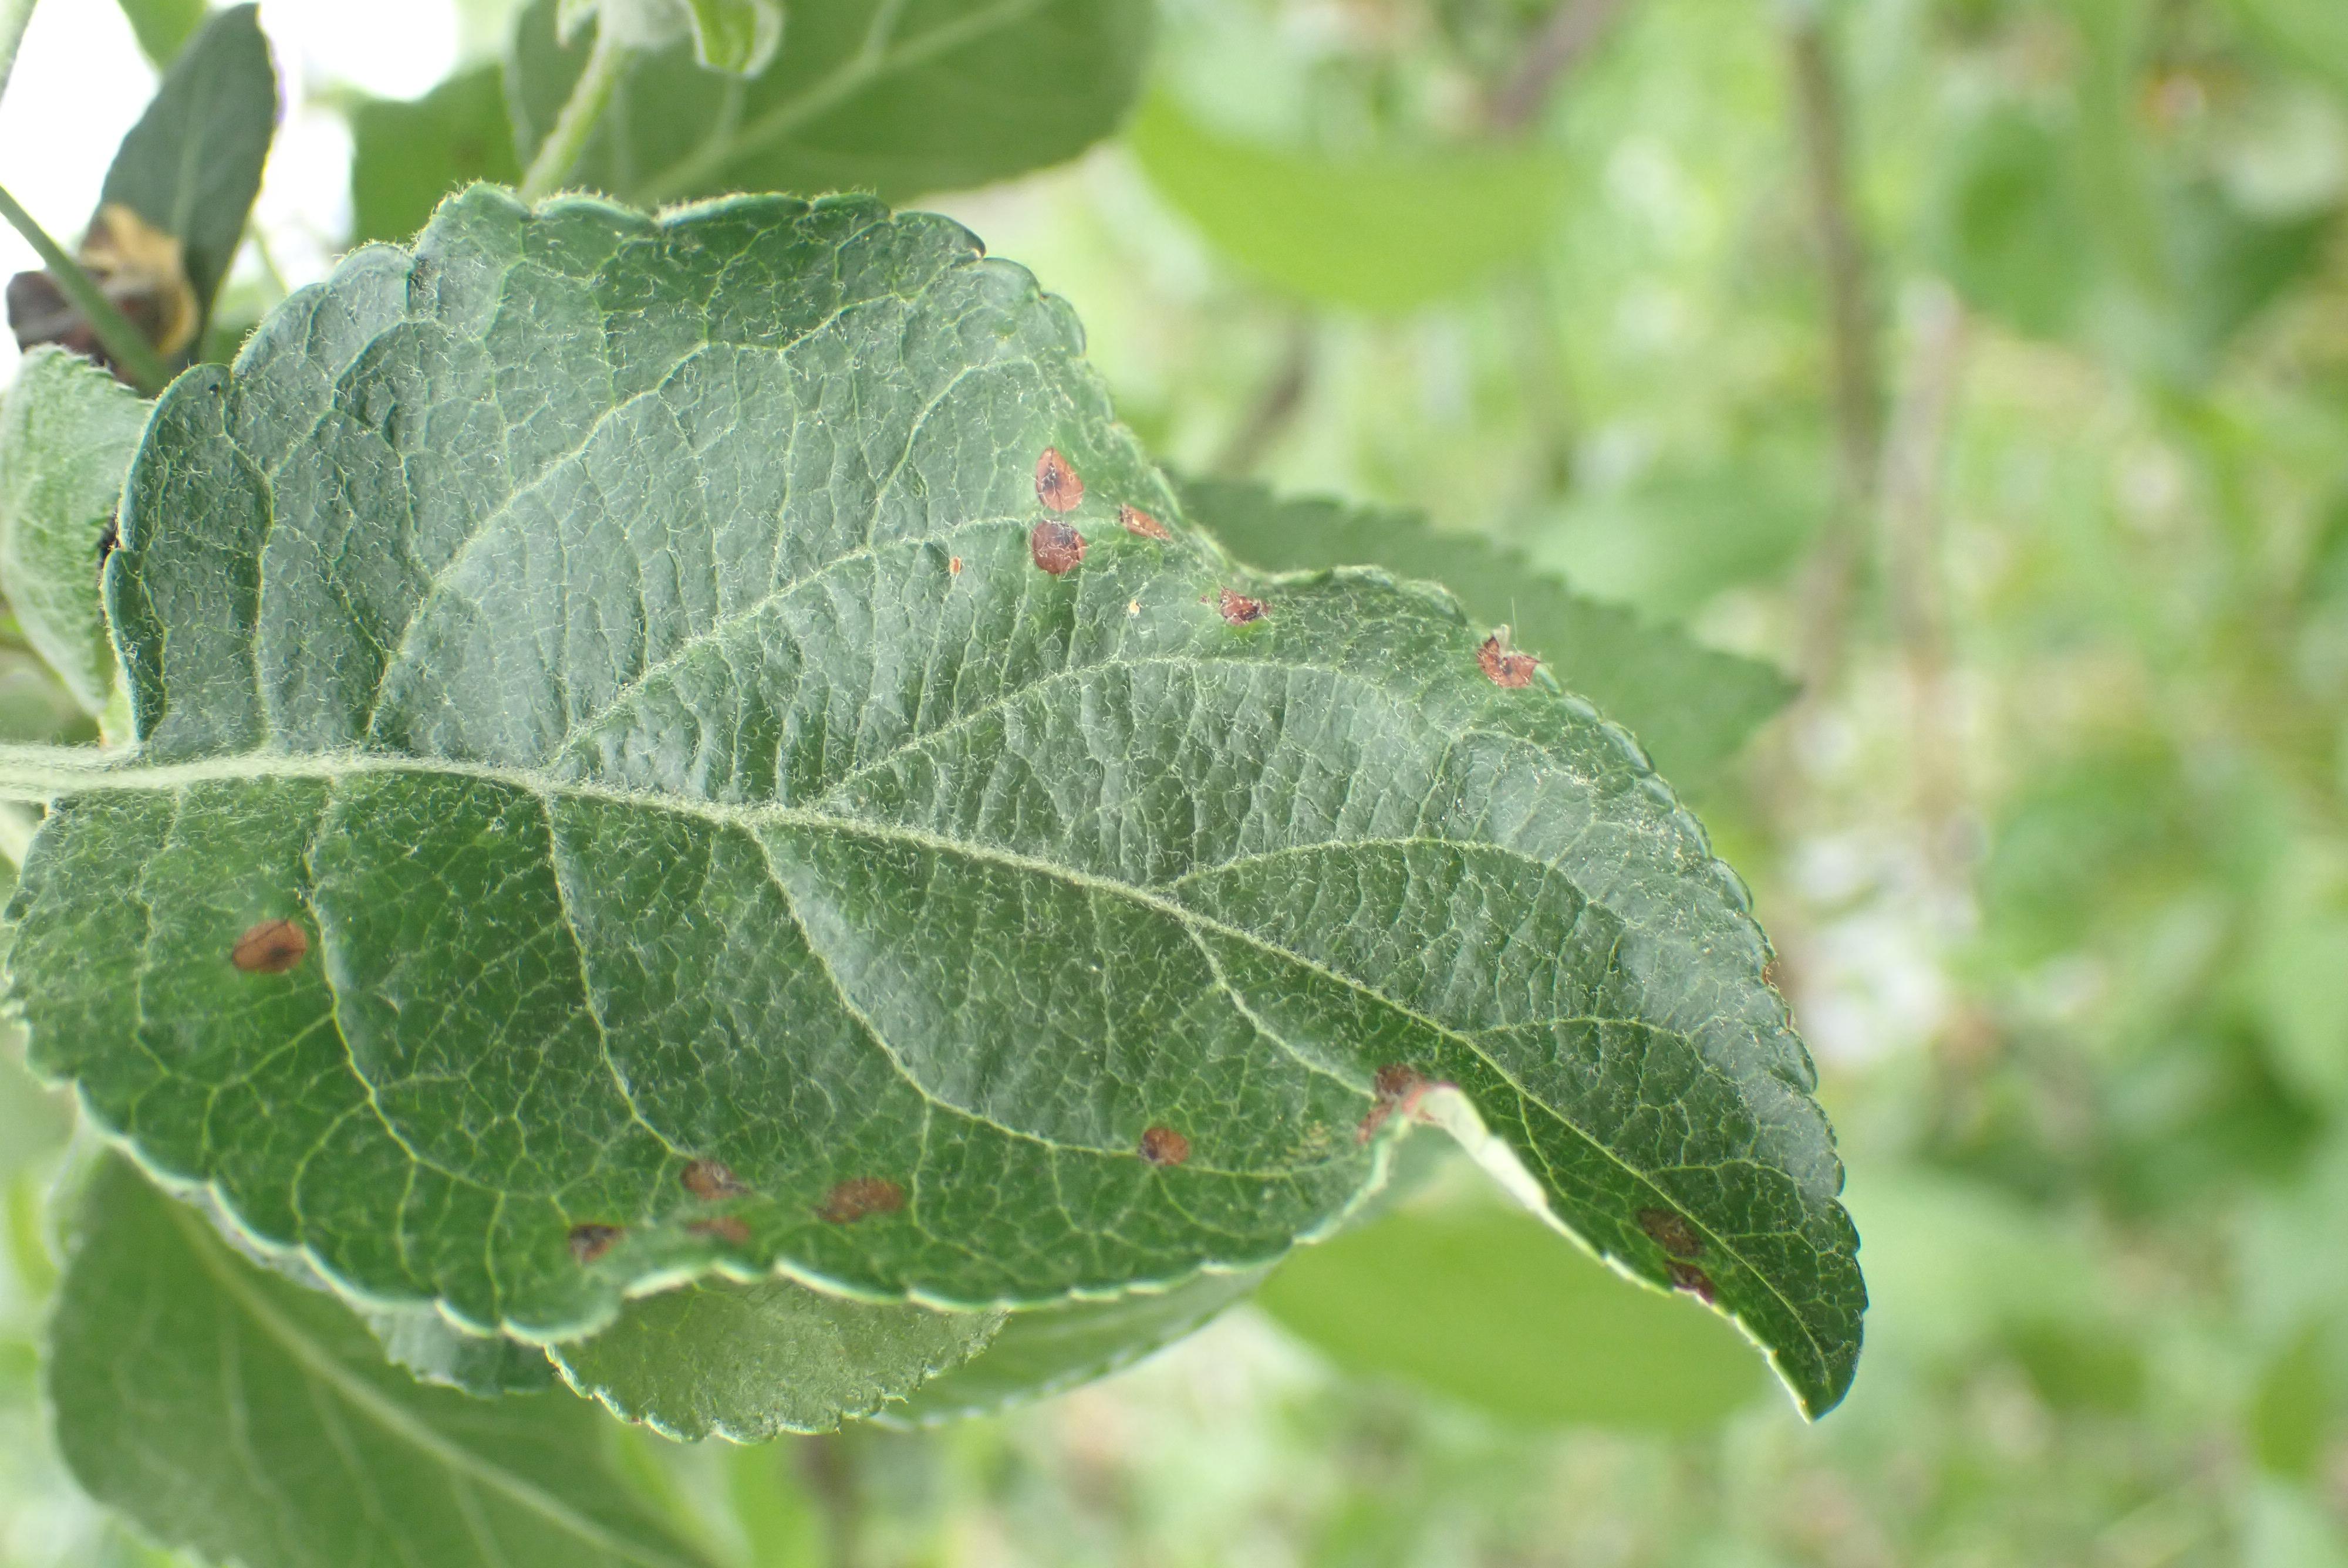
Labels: frog_eye_leaf_spot